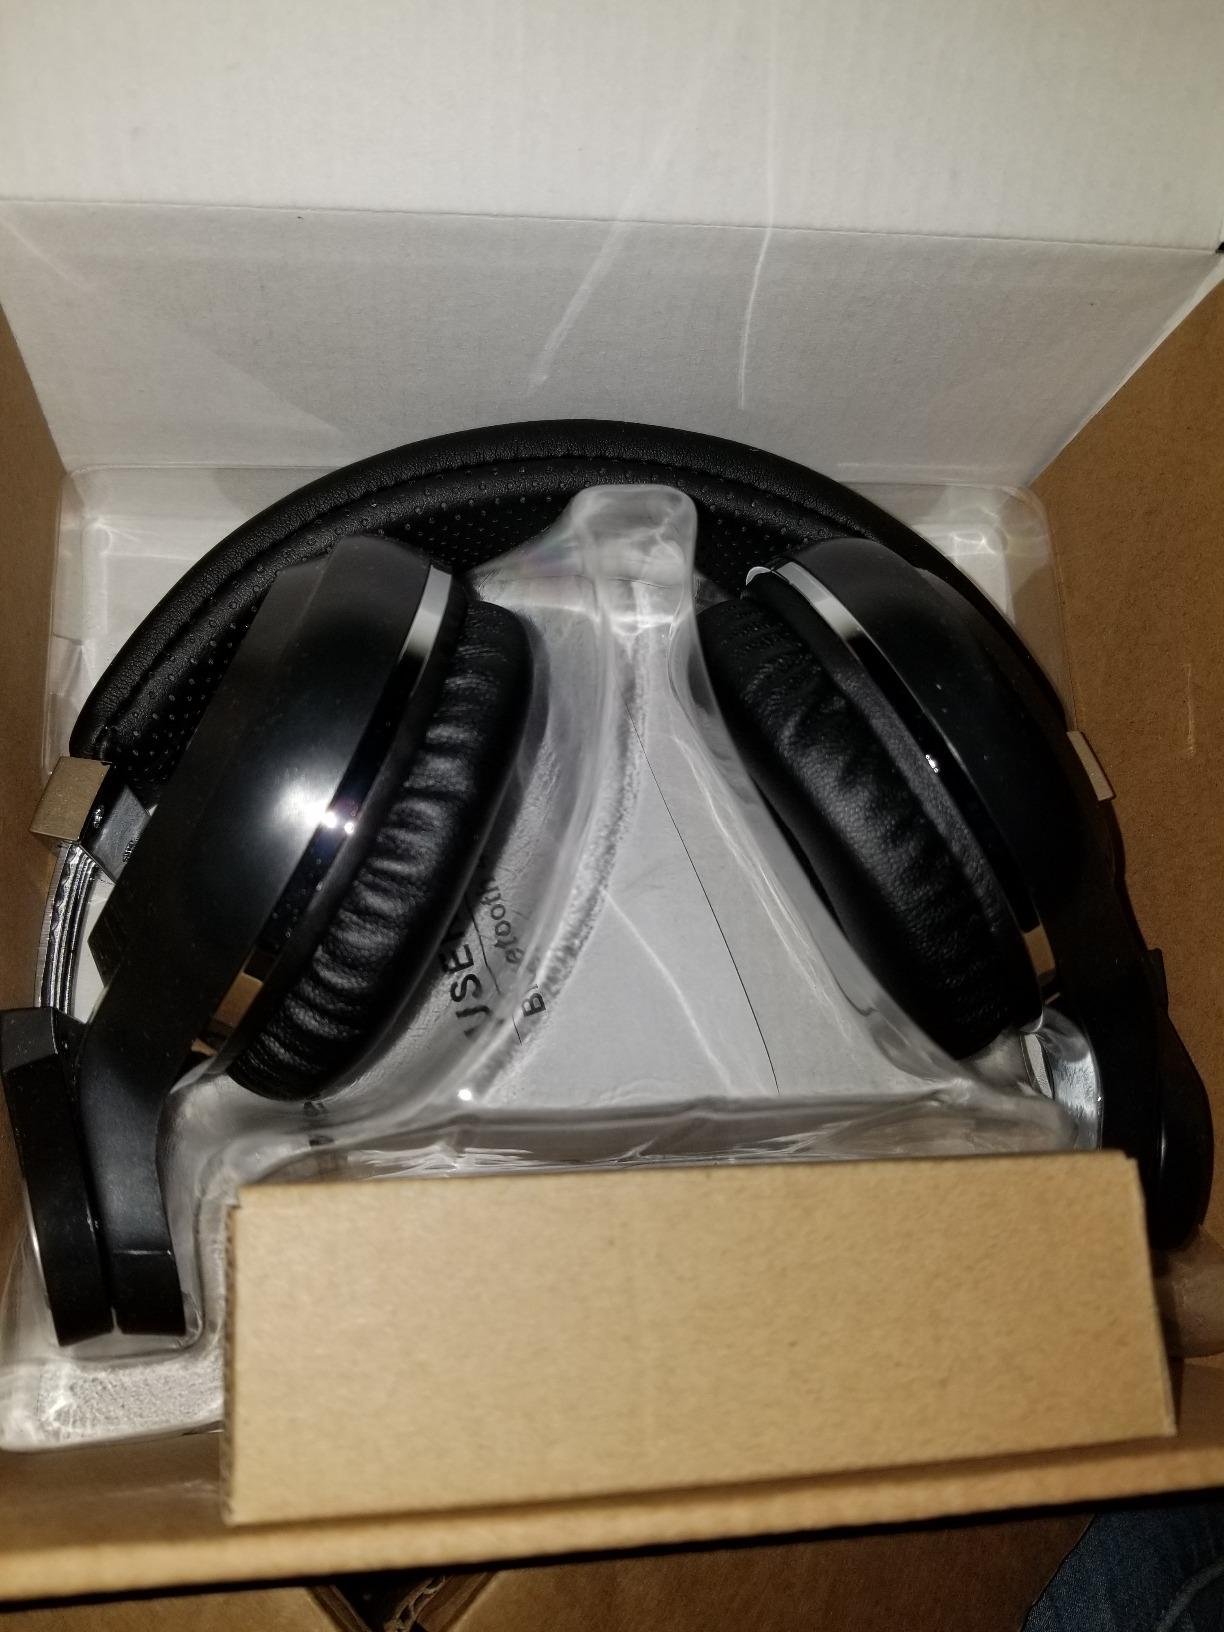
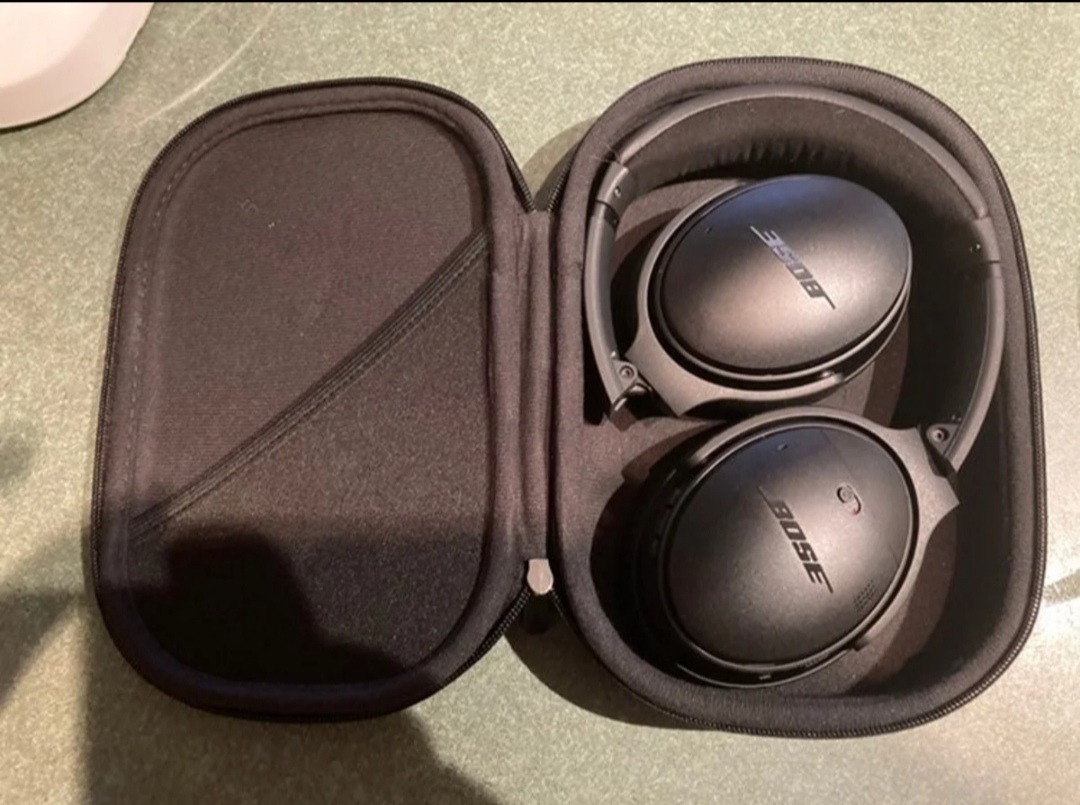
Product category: headphones
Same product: no